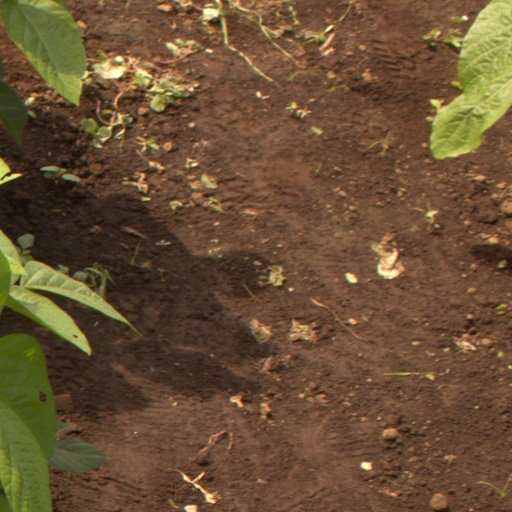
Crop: soybean